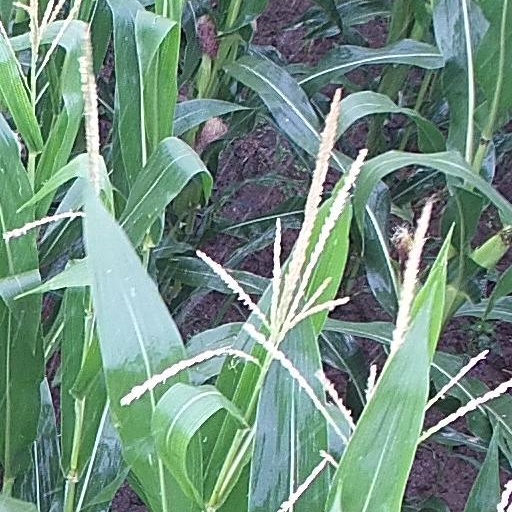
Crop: maize; corn